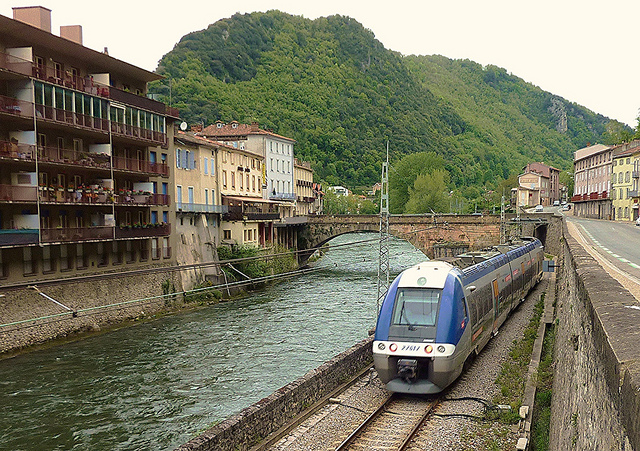
user: Given an image and a question. Answer the question in a short answer. Question: What is the top speed of this train? Short Answer:
assistant: 300 mph